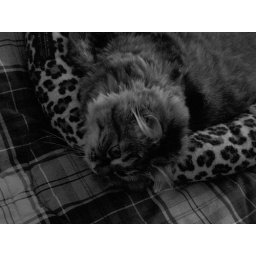
Danya relaxing in the cat bed